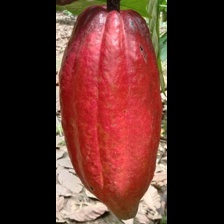
Label: sana